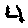
Label: 4